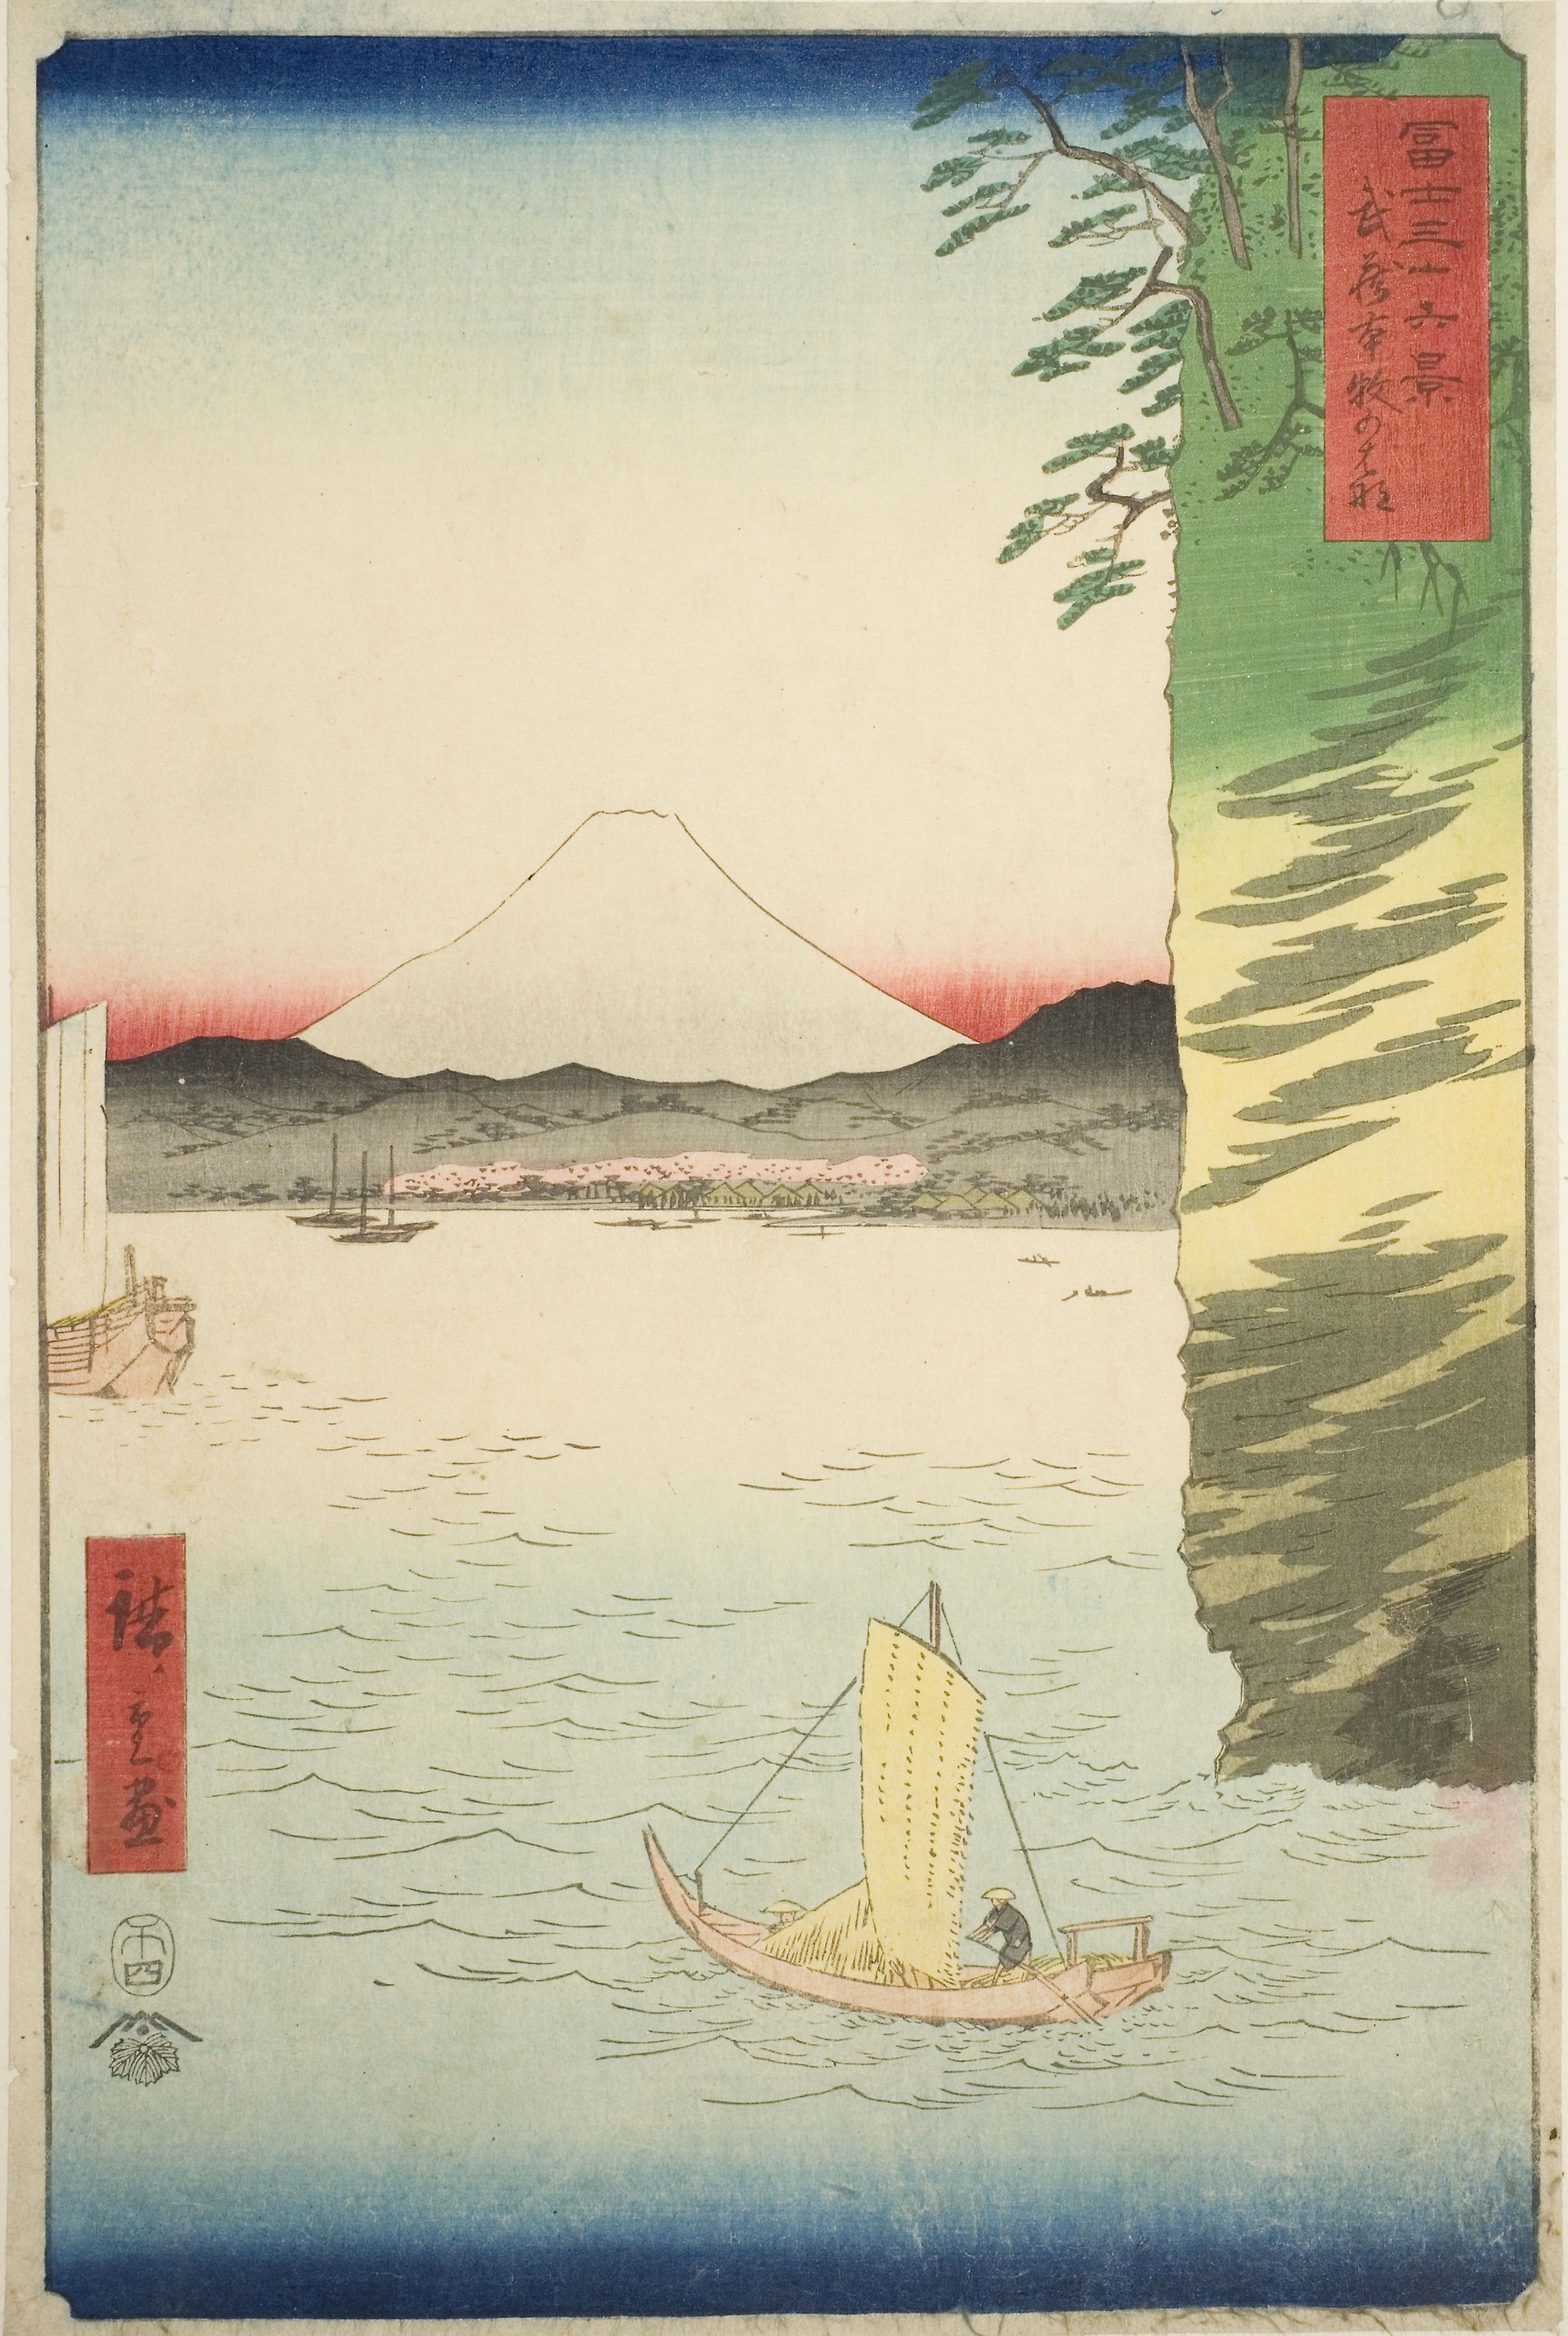
painting, sailboat, art, sail, landscape, illustration, boat